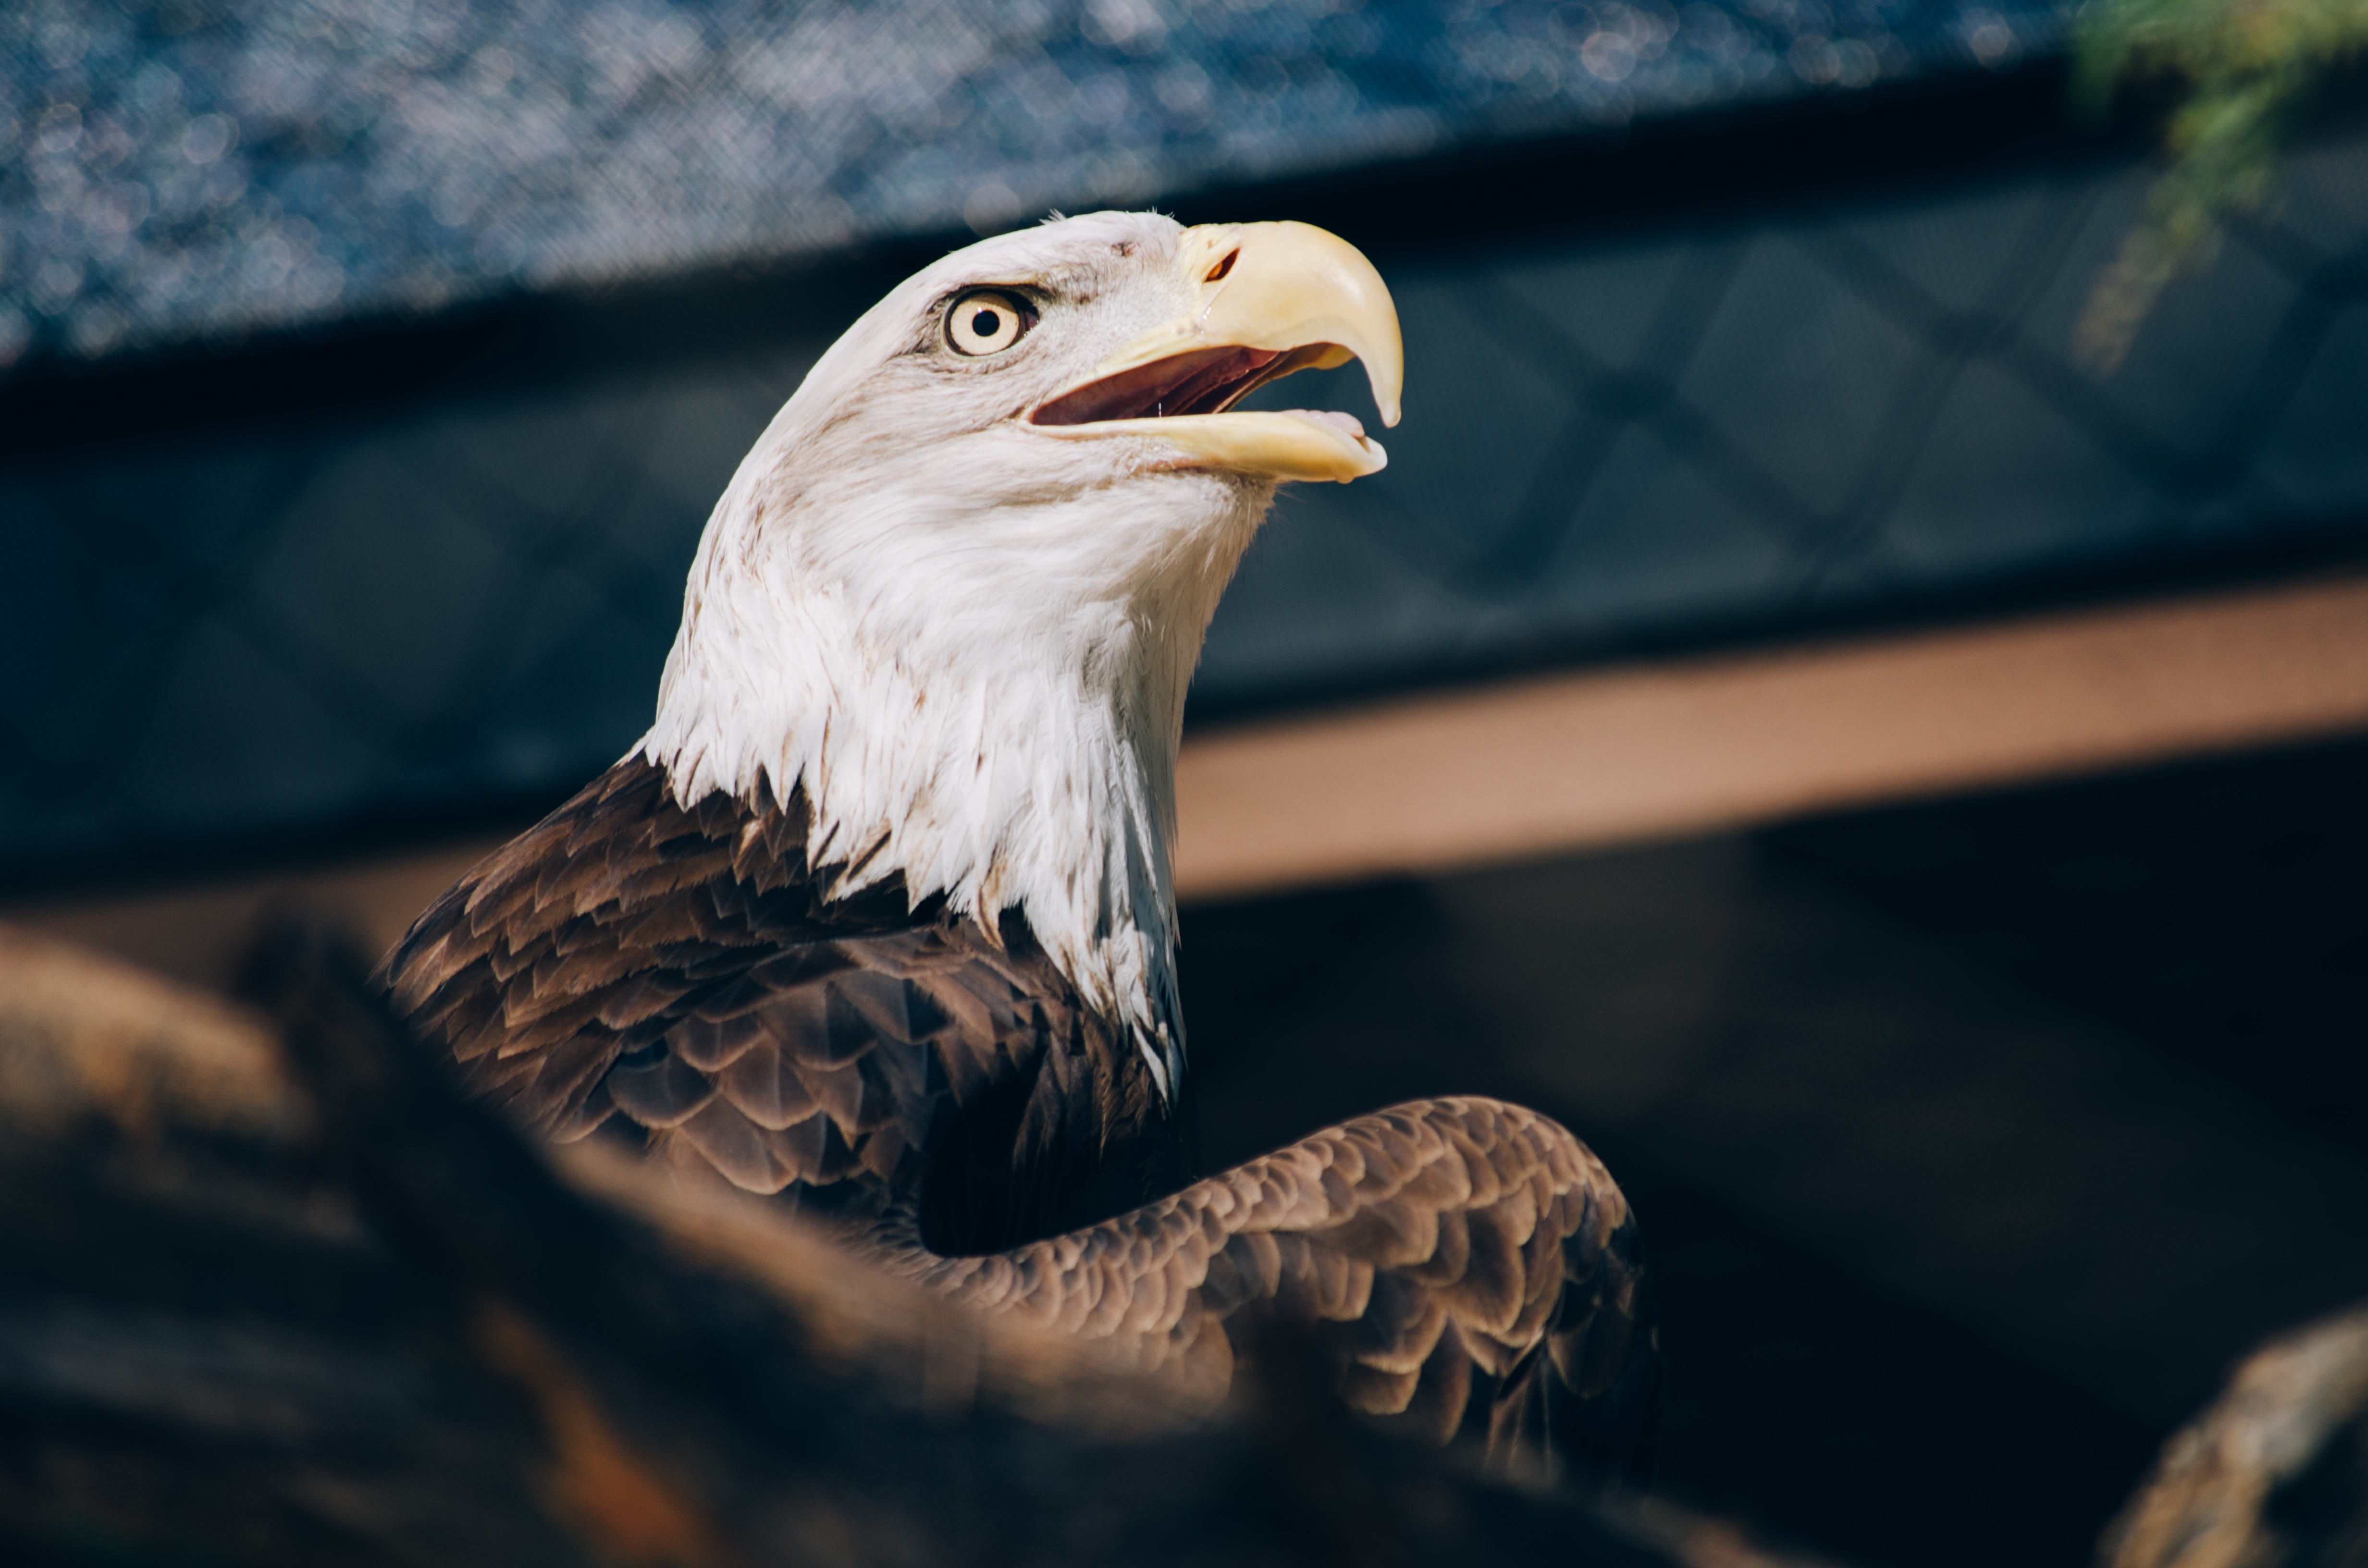
bird, wing, animal, seabird, wildlife, beak, eagle, fauna, raptor, bird of prey, bald eagle, close up, ornithology, vertebrate